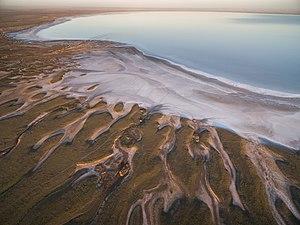
Le lac Elton est un lac salé de l'oblast de Volgograd en Russie, situé à proximité de la frontière du Kazakhstan. Sa superficie est de 152 km² et sa profondeur varie de 0,3 à 0,6 m. Son altitude est de 18 m au-dessous du niveau de la mer.